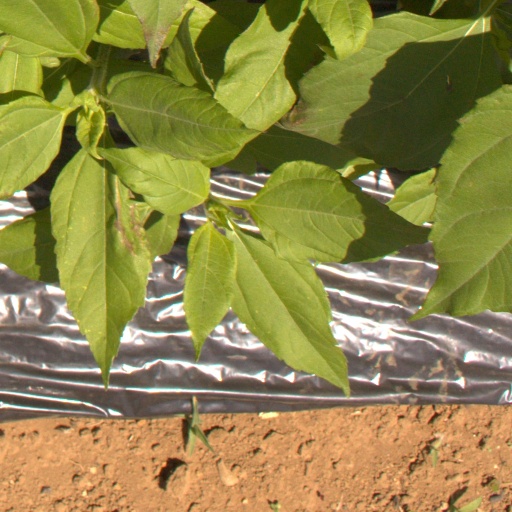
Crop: Jerusalem artichoke